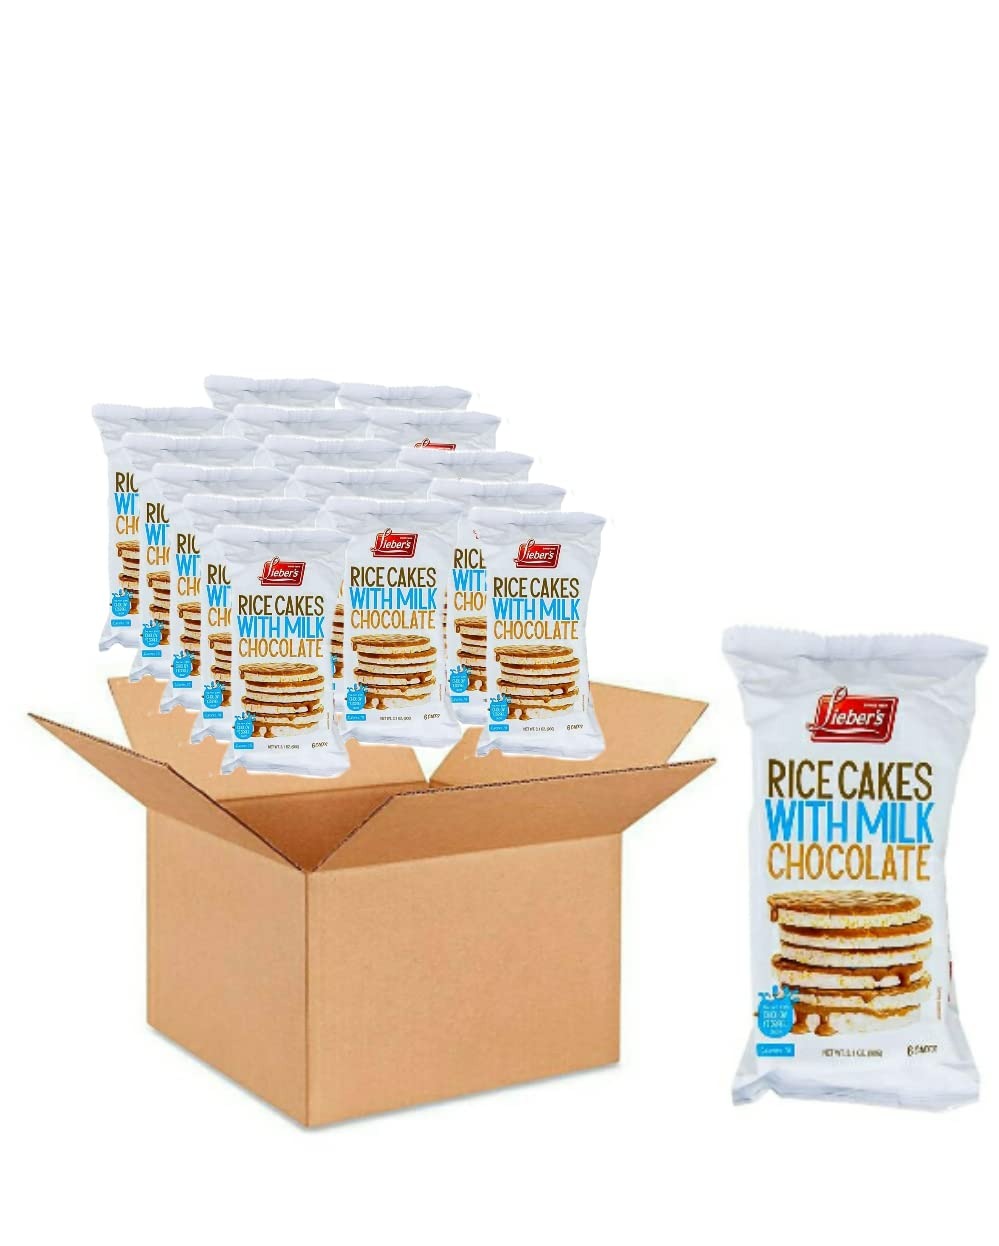
Item Name: Rice Cakes Covered with Dark Chocolate, Dairy Free, Gluten Free, Kosher, Low Calorie Snacks, 3.1 oz, Pack of 16
Bullet Point 1: Indulgent Treat: Enjoy the delicious combination of crispy rice cakes coated in rich, smooth chocolate for a guilt-free snack.
Bullet Point 2: Dietary Friendly: These chocolate-covered rice cakes are dairy-free, gluten-free, and kosher, making them suitable for various dietary needs.
Bullet Point 3: Portion Control: Each individually packaged rice cake weighs 3.1 oz, providing a satisfying snack without overindulging.
Bullet Point 4: Convenient Pack: This pack includes 16 chocolate-covered rice cakes, perfect for stocking up or sharing with family and friends.
Bullet Point 5: Low Calorie: Satisfy your sweet cravings without compromising your calorie intake, as these treats are a low-calorie snack option.
Product Description: Indulge in a guilt-free snack with these chocolate covered rice cakes! These delectable treats are dairy-free, gluten-free, and kosher, making them a perfect choice for those with dietary restrictions. With a low calorie count of only 3.1 oz per serving, you can satisfy your cravings without compromising your health goals. Enjoy the irresistible combination of crispy rice cakes enveloped in rich, velvety chocolate. This pack of 16 ensures you have a steady supply of these delightful snacks on hand. Whether you're looking for a mid-day pick-me-up or a sweet treat after a meal, these chocolate covered rice cakes are sure to delight your taste buds.
Value: 16.0
Unit: Count

Price: 49.95